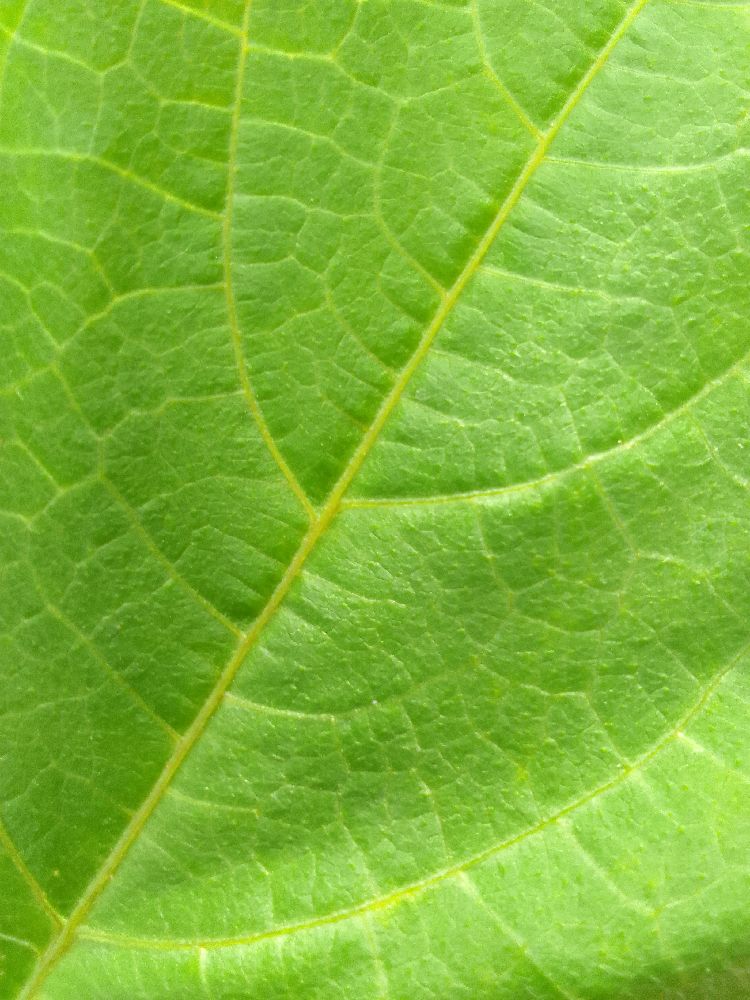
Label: healthy